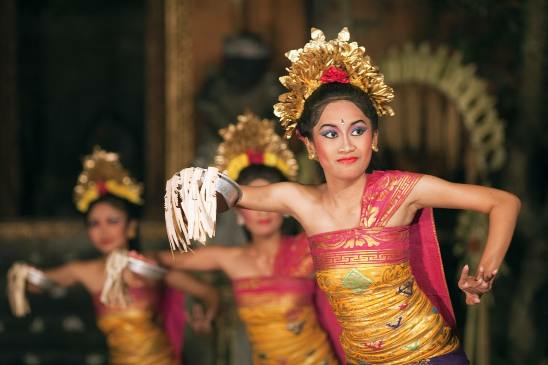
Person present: Yes